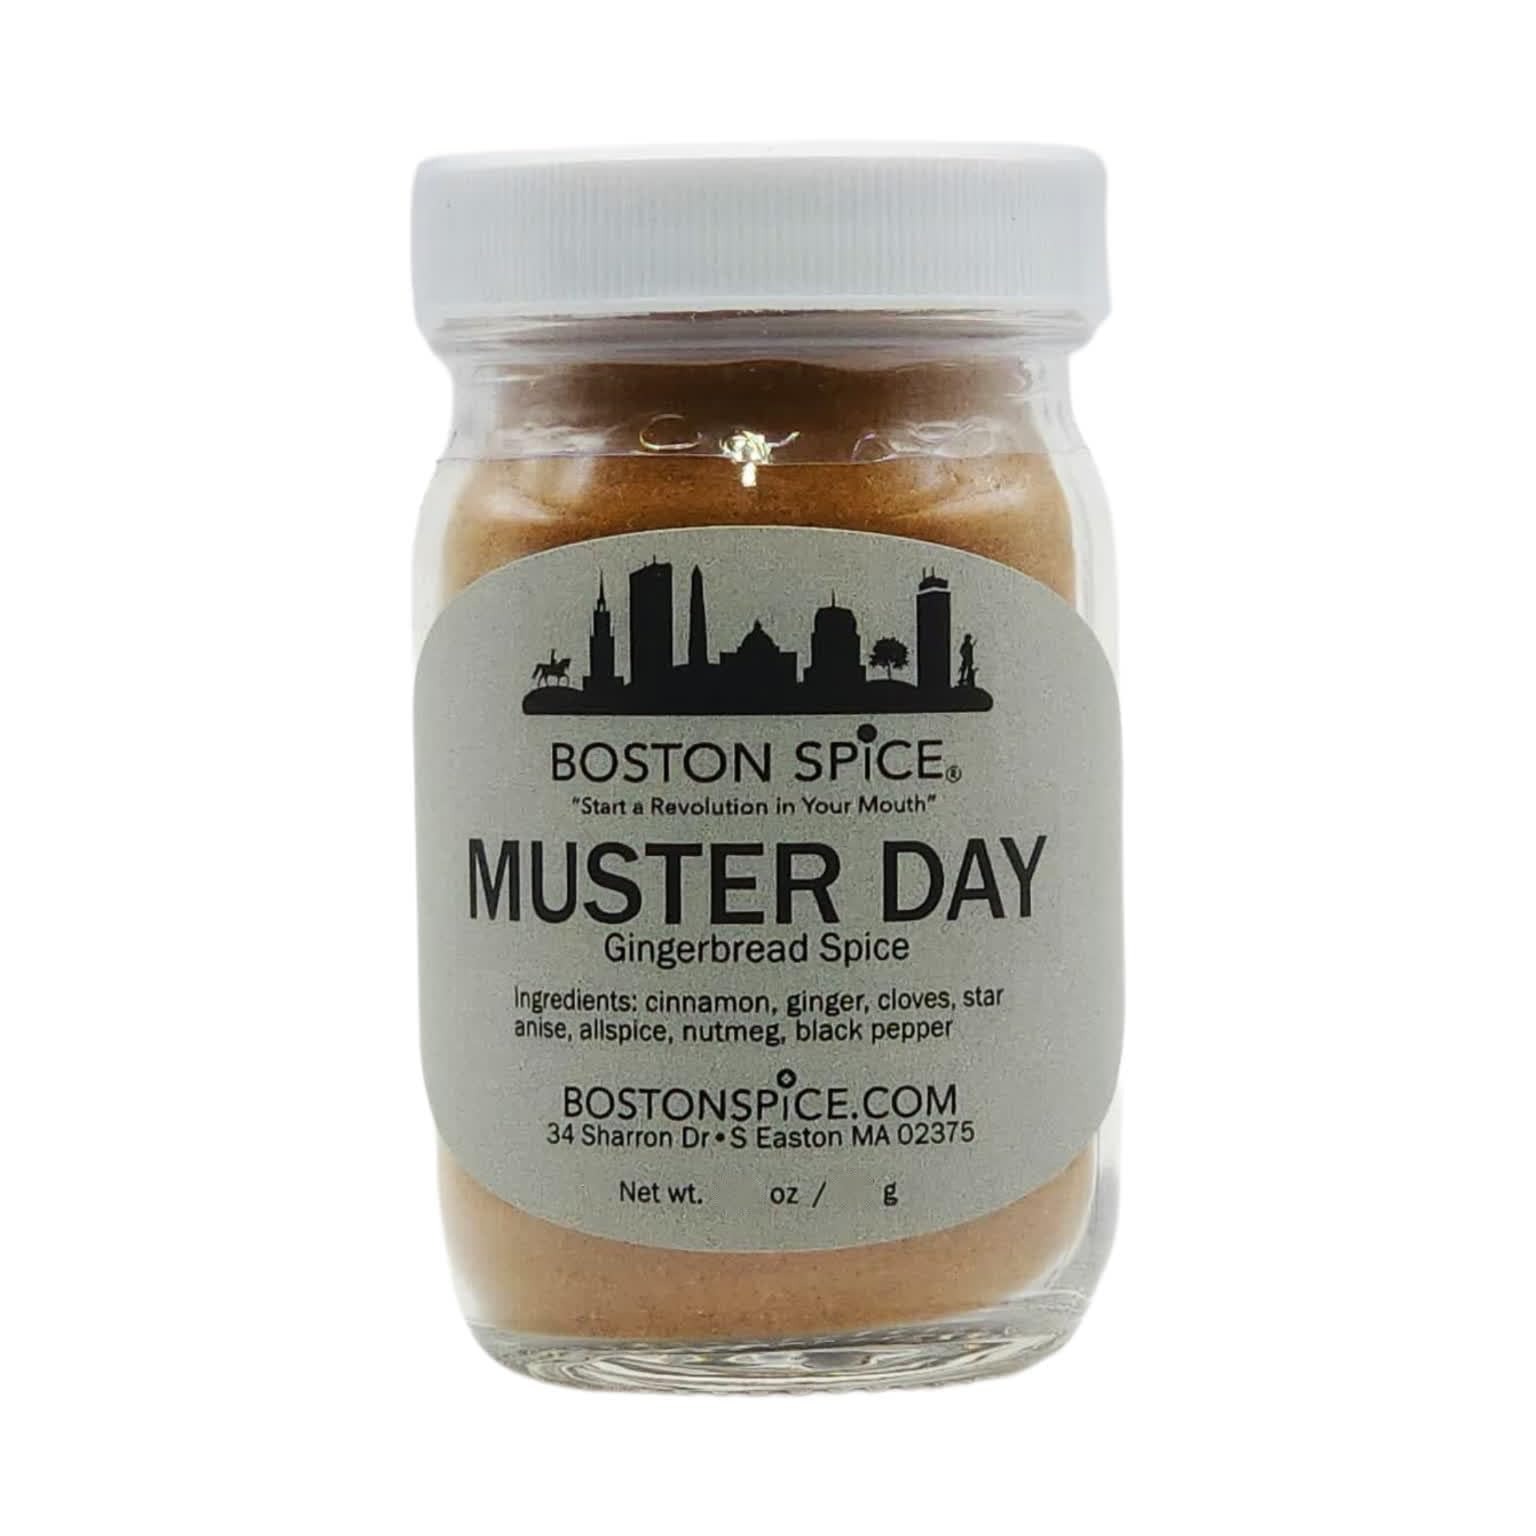
Item Name: Boston Spice Muster Day Baking Seasoning Blend Gingerbread Lebkuchen Pierniki Cake Pie Muffins Cookies Cupcakes Fudge Add To Protein Shakes Smoothies Apprx 1/2 Cup Jar wt. 1.8oz/53g
Bullet Point 1: At Boston Spice, all of our gourmet artisanal spice blends are handcrafted using only premium quality ingredients for superior flavor and taste. Freshness and quality matters here at Boston Spice and we take great pride in giving you the best spice blends that you will find anywhere.
Bullet Point 2: To give you the quality you deserve, each spice blend you purchase is blended for you, FRESH TO ORDER, by us here at Boston Spice, so that we can ship to you the best tasting and flavorful spice blends directly to your home, to a loved one as a gift, or to your restaurant. You won’t find that quality and flavor with other spice companies. You will only find it here at Boston Spice.
Bullet Point 3: Our spice blends are sold by measured volume, not by weight. Example: 1/4 cup, 1/2 cup, 1 cup. That way you will know how much spice you are purchasing to suit your needs and recipes.
Bullet Point 4: “Start A Revolution In Your Mouth - Win The War Over Flavorless Food Is Over" - There is no wrong way to use and enjoy Boston Spice blends. At Boston Spice, we encourage you to try our spices on whatever you feel like eating. HUZZAH! - HUZZAH!! - HUZZAH!!!
Bullet Point 5: Comes in a glass jar.
Product Description: <b>Start A Revolution In Your Mouth. The War On Flavorless Food Is Over. HUZZAH</b><BR><BR>Queen Elizabeth I is credited with inventing the first gingerbread man. Now there’s a lady that knew what she was doing! Who doesn’t like the spicy taste of gingerbread, especially when it's baked and frosted in the shape of cute little men. <BR><BR>Our Boston Spice "Muster Day" gingerbread spice is a complex blend made with seven different spices. Here at Boston Spice, we had to start a revolution with our gingerbread men, so we add freshly ground star anise in the mix to make the flavor really bold.<BR><BR>So, take control of your gingerbread revolution by adding some Muster Day Gingerbread Spice to your baked goods and watch your troops smile.<BR><BR>The militia act of 1792 required that every able-bodied citizen between the ages of 18 and 45 was a member of the local militia. Early colonial Americans had a craving for gingerbread. Annually the day of militia enrollment in the colonies was called "Muster Day." The town folk would come out to view the militia as the women would serve gingerbread as the treat of the day. Over in England, gingerbread was also used to bribe voters to cast their ballot for certain House of Burgess candidates. <BR><BR>We are a spice blend company called <b>BOSTON SPICE</b>, located just outside of Boston Massachusetts. We created our line of spice and seasoning blends because of our love of tasty flavorful food and the history behind the great city of Boston. Every spice blend we make is handcrafted, hand blended, and hand packaged by us. We do not add any chemical additives like other spice companies do. <BR><BR>We freshly prepare and blend dried herbs & spices to win the war over eating flavorless, bland, dull, and one-dimensional foods. Whether it be beef, poultry, pork, seafood, or those all important vegetables, <b>BOSTON SPICE</b> will have the right blend necessary to make you the Commanding General of your kitchen!
Value: 1.8
Unit: Ounce

Price: 8.77